Harold Bolitho

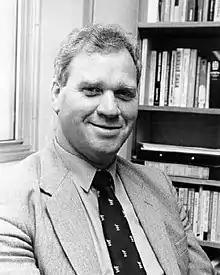
Harold Bolitho at Monash, 1985

Harold Bolitho (3 January 1939 – 23 October 2010) was an Australian academic, historian, author and professor emeritus in the Department of East Asian Languages and Civilizations at Harvard University. The name Bolitho is of Cornish origin.